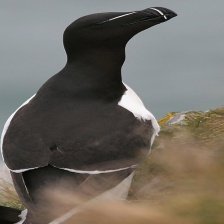
Species: RAZORBILL
Scientific name: ALCA TORDA